Micah Zenko

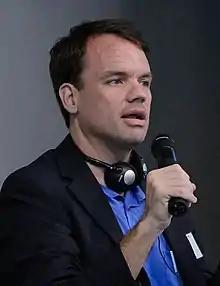
Zenko in 2013

Micah Zenko is an American political scientist. He is Whitehead Senior Fellow on the US and Americas Programme at Chatham House. He is author of two books.